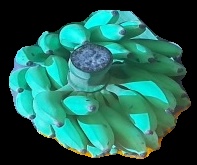
Variety: elakki-bale
Grade: grade2